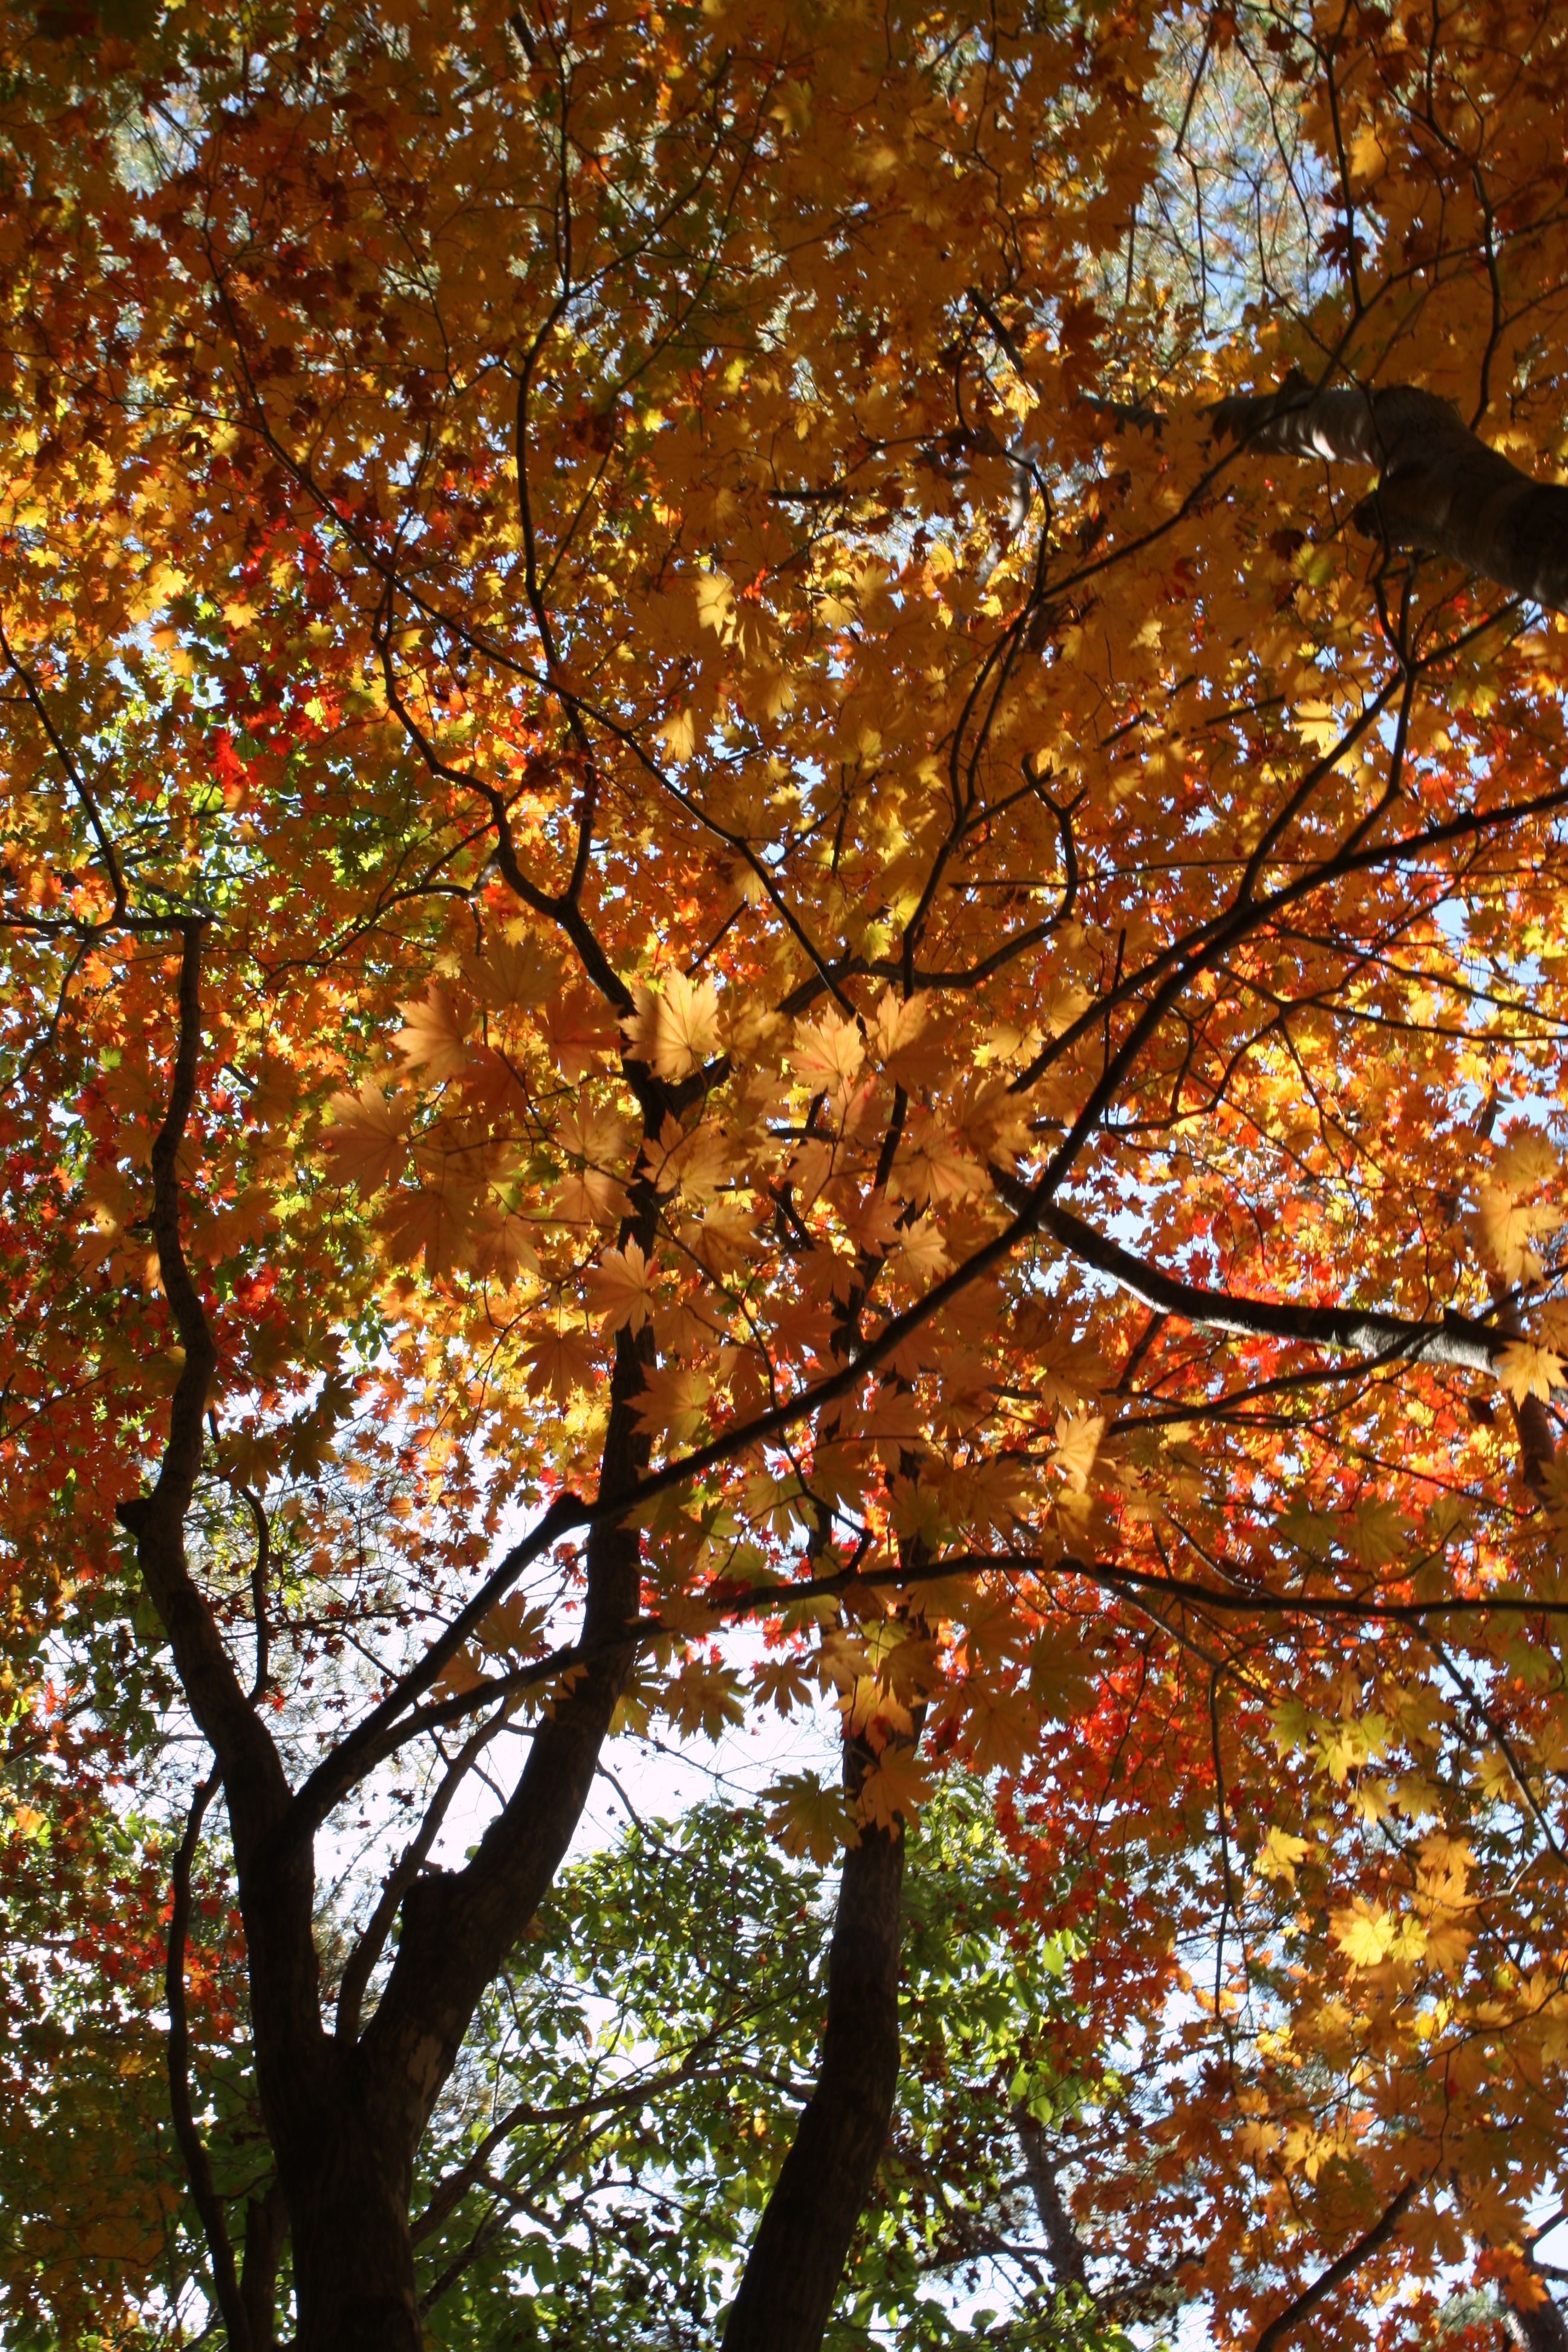
tree, forest, branch, plant, sunlight, leaf, autumn, season, maple tree, deciduous, autumn leaves, fall foliage, flowering plant, mt seoraksan, woody plant, land plant